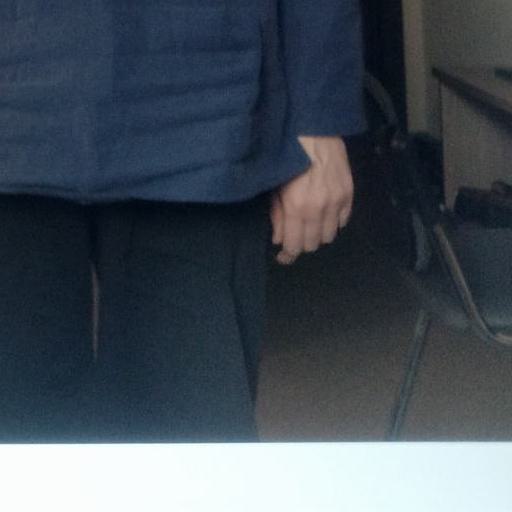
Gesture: no_gesture